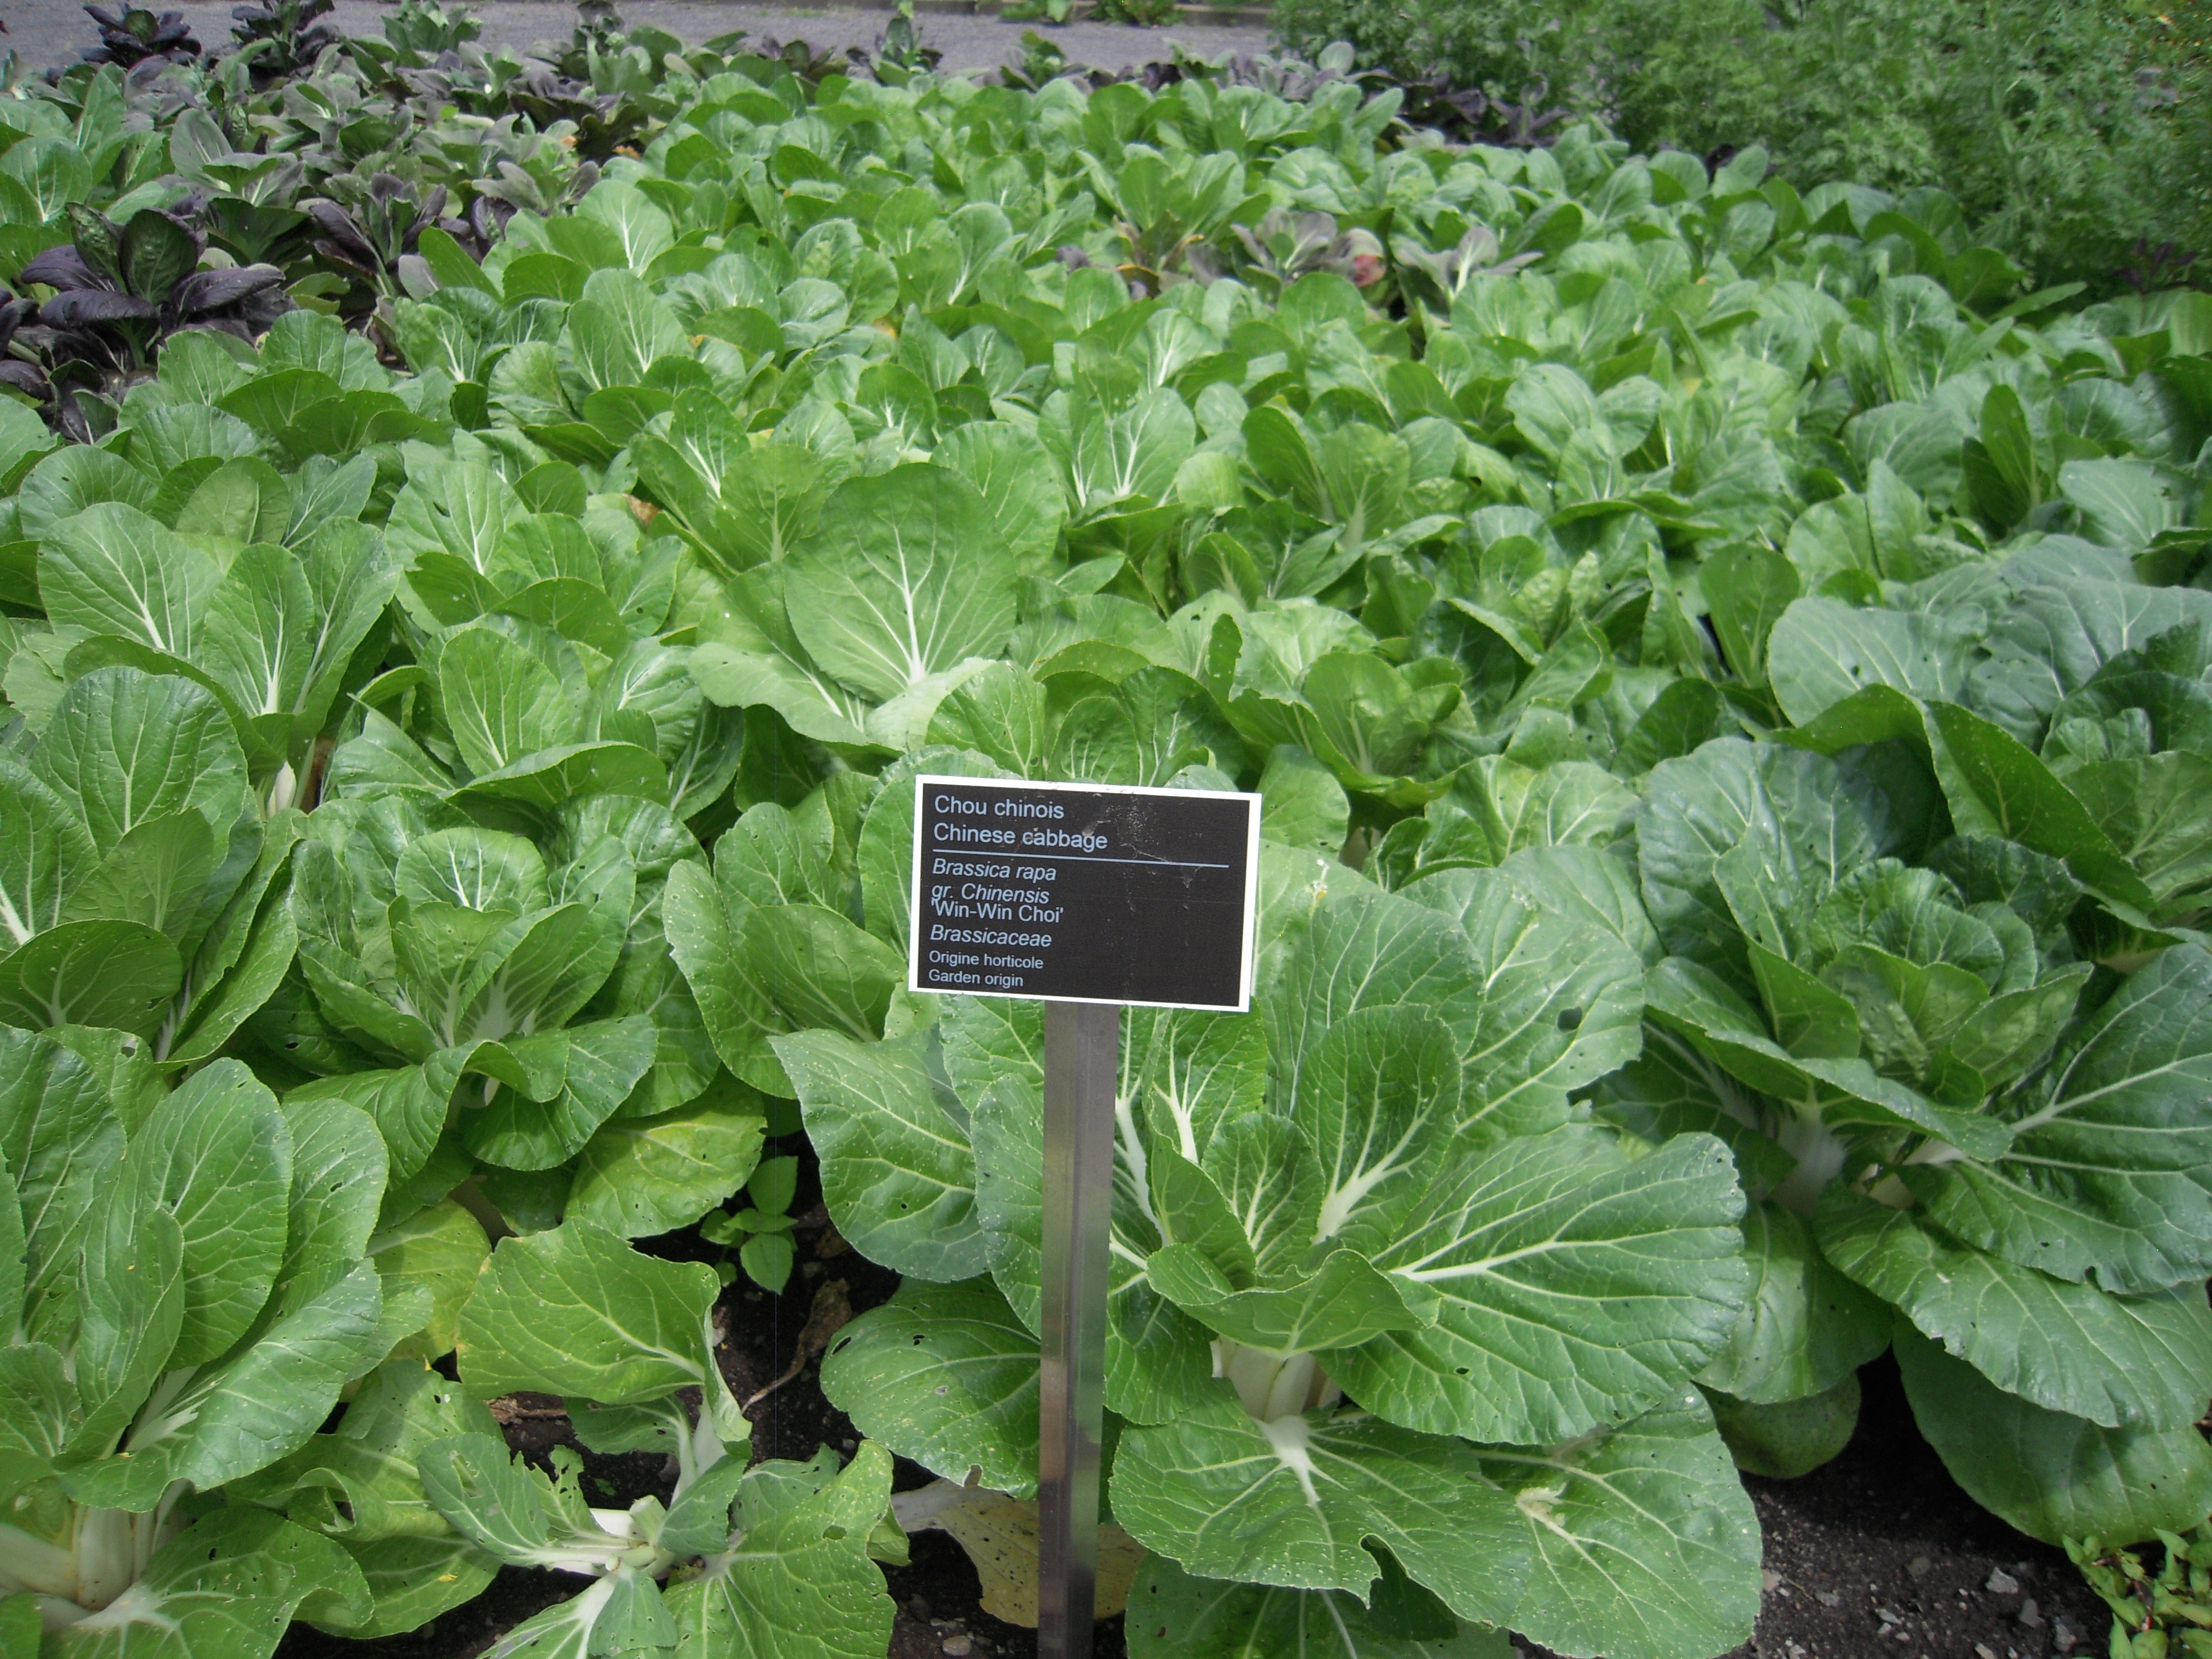
plant, flower, food, herb, produce, vegetable, garden, botanical garden, brassica, flowering plant, chinese cabbage, annual plant, grassica rapa, land plant, leaf vegetable, rapini, komatsuna, malabar spinach